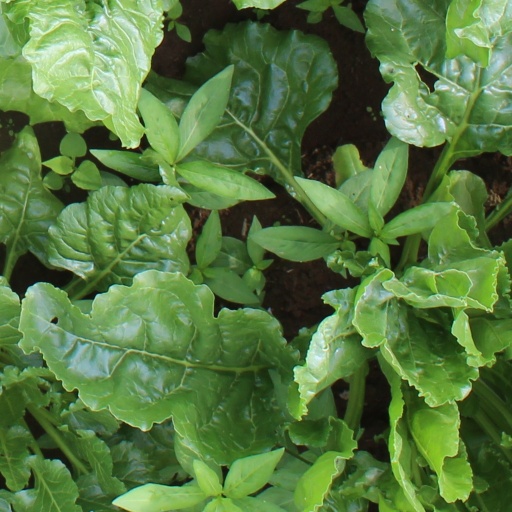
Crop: sugar beet